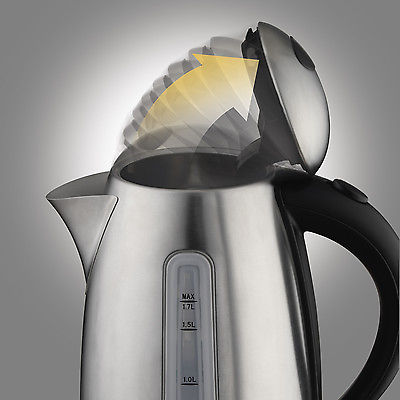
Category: coffee maker